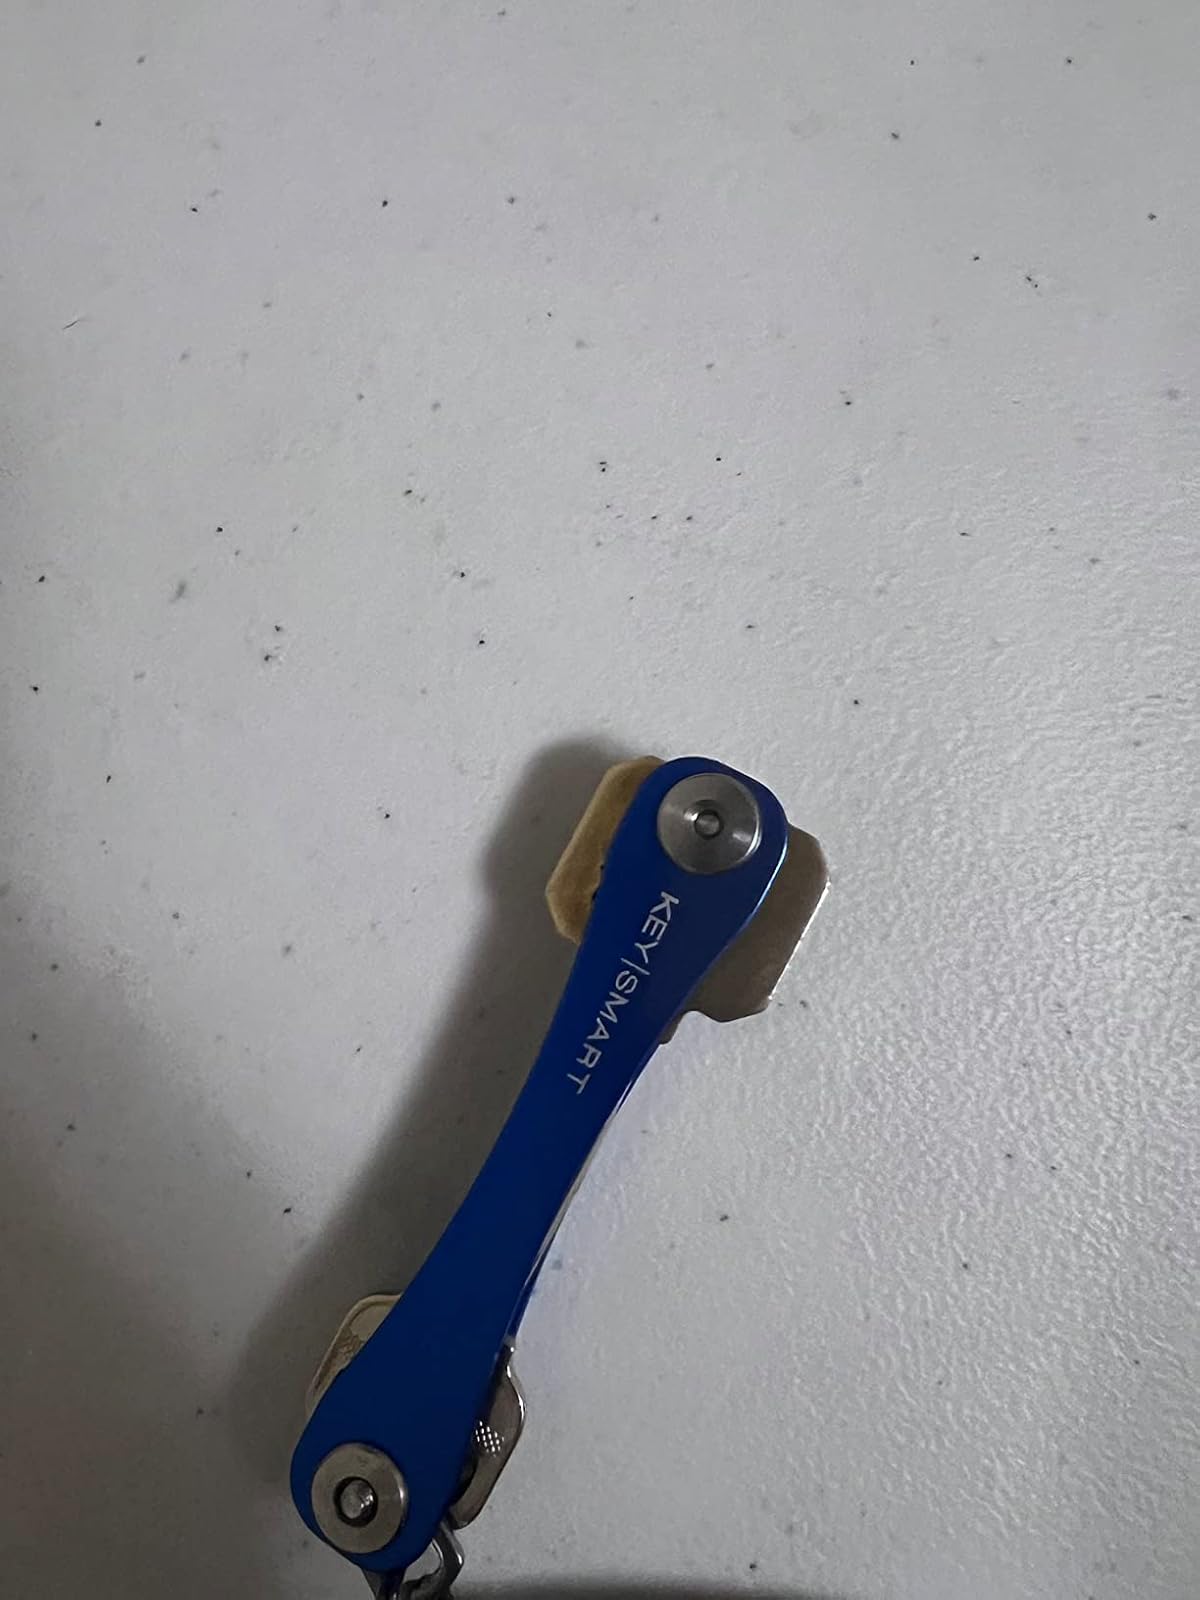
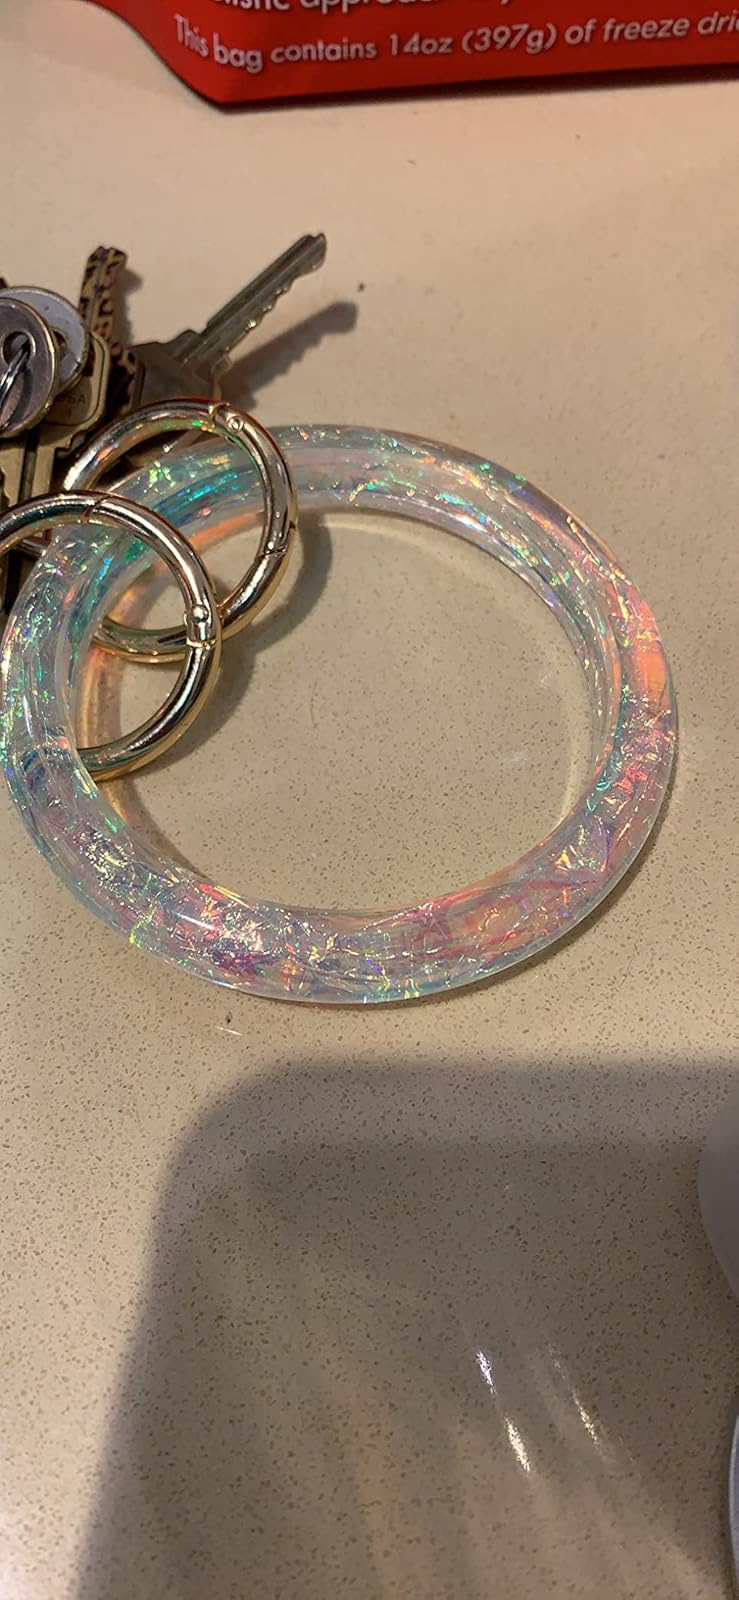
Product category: accessories_keychain
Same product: no